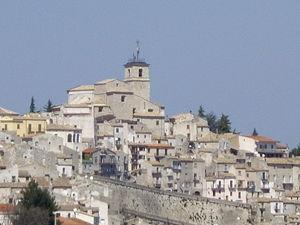
Gissi est une commune de la province de Chieti dans les Abruzzes en Italie.